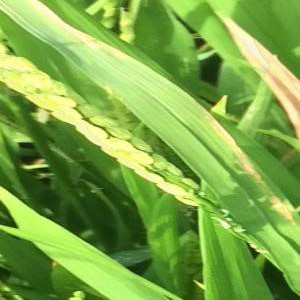
Disease: Bacterialblight